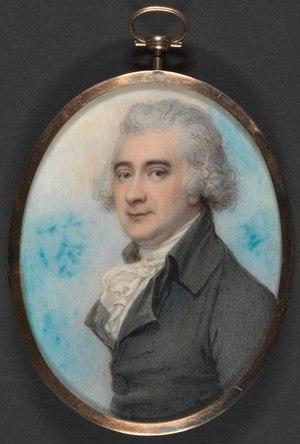
James Hope-Johnstone, 3ᵉ comte de Hopetoun FRSE, connu sous le nom de vicomte Aithrie de 1742 à 1781, est un représentant écossais et chef militaire.